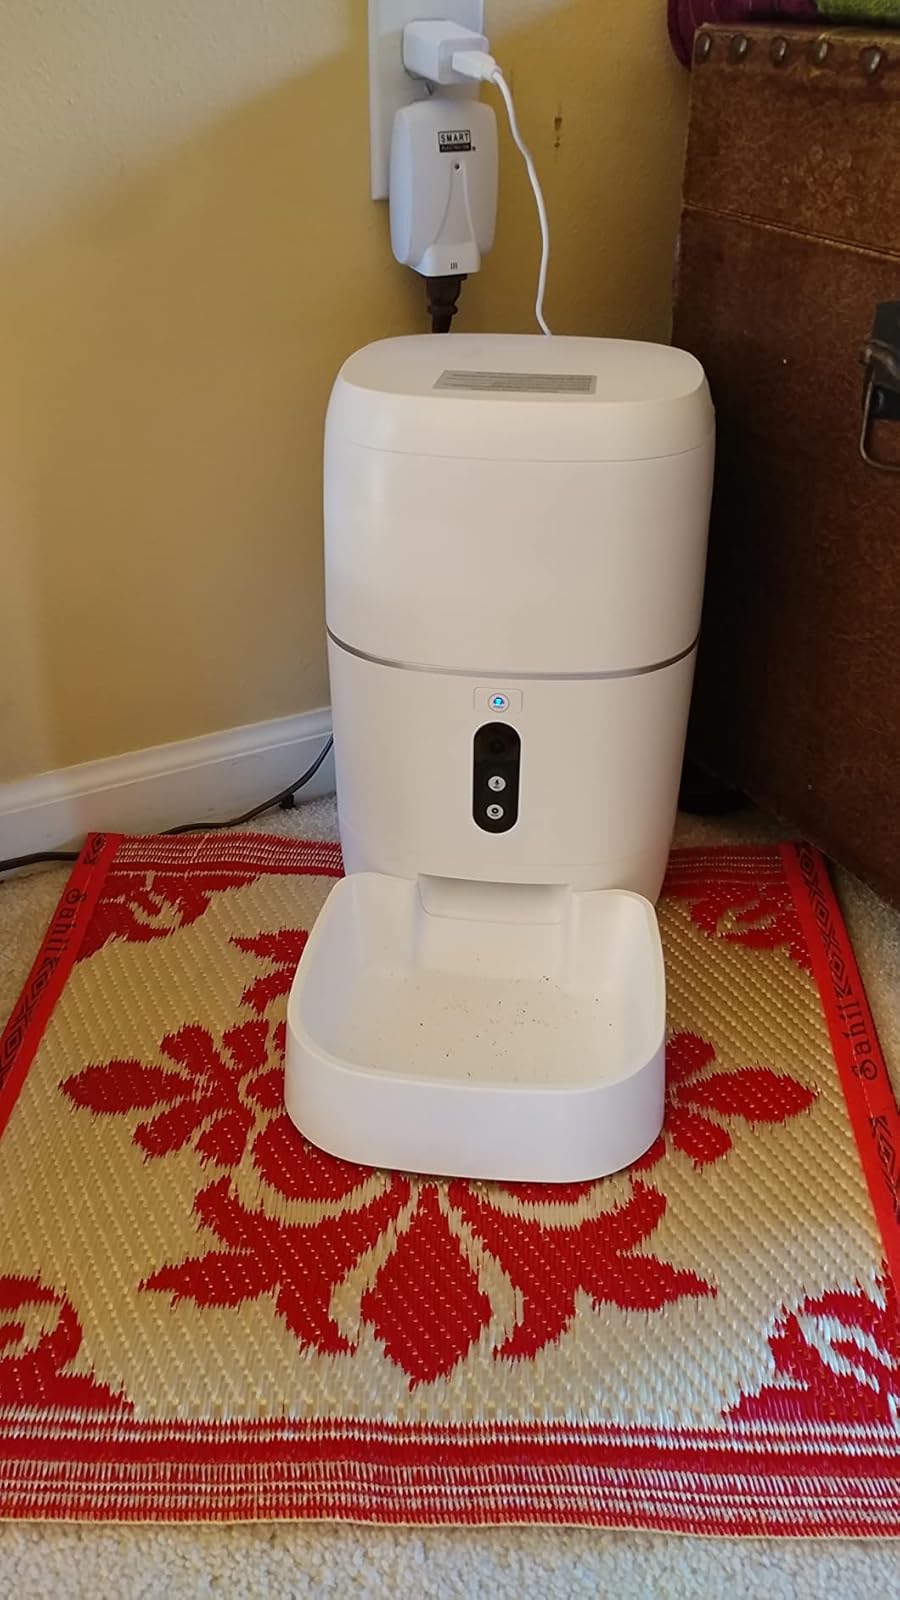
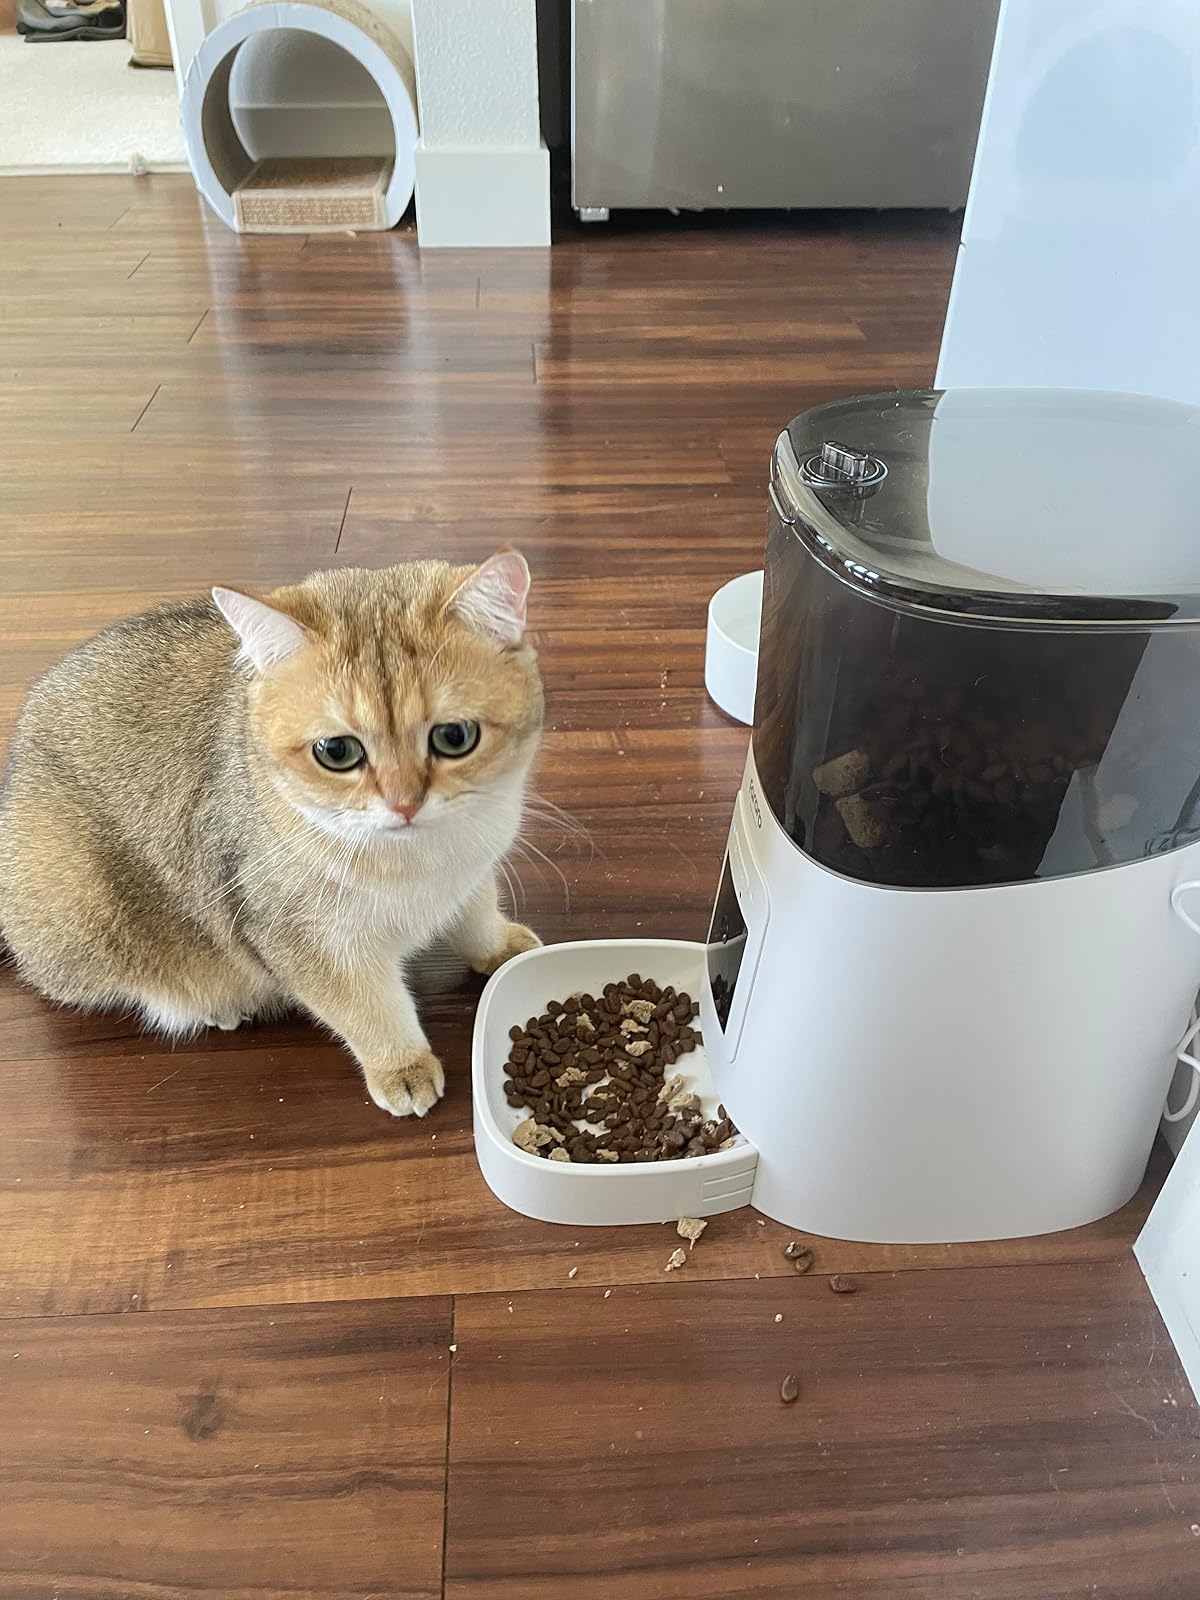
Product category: items_feeder
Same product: no